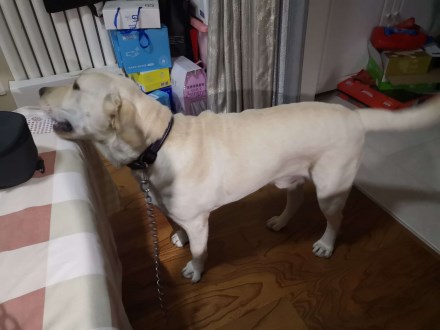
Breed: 3580-n000122-Labrador_retriever